Government House, Brisbane

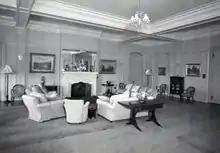
Reception Room, 1950

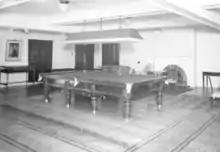
Billiard room, 1950

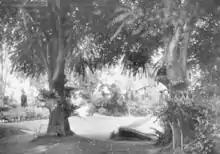
Grounds of Government House, 1928

John Stevenson, a successful pastoralist, stock and station agent and a Member of the Queensland Legislative Assembly, bought Fernberg in the mid-1880s and commissioned architect, Richard Gailey in 1888 to design extensive additions and alterations to the house. The scheme was a major undertaking which more than doubled the size of the original house, and altered the building from an 1860s villa to an Italianate Mansion. The new section had stuccoed detailing, faceted bays and the main entrance was orientated northwards and marked by a tower. These additions made the residence very close to the road; however following the "straightening" of Fernberg Road, the original road became the driveway. The road was transformed into a winding avenue that led to both the front and side entrances. In 1890 a fountain, gates and gate pillars were erected in the grounds that were well established with trees and shrubs. Various other outbuildings and structures were also developed on the property and included: a coach house, five stall stable, harness room, tool room, man's room, laundry, gymnasium, aviary, fowl house, closets, bush house, glass house and asphalt tennis court. The 1890s economic depression brought an end to Stevenson's fortune and by 1895 the property was mortgaged to William Pattison and Walter Russell Hall. Two years later Hall, a well-known philanthropist who had made his fortune from gold at Mount Morgan, took possession of the residence; however, he chose never to live at the property.